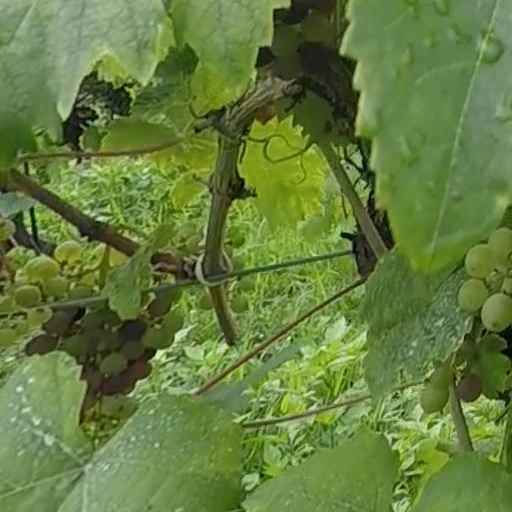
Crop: grape